Knudsen's First Cabinet

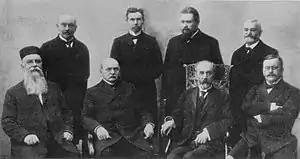
From left to tight: Karl Seip, Nils Claus Ihlen, Prime Minister Knudsen, Lars Abrahamsen, Hans Konrad Foosnæs, Wilhelm Christophersen, Haakon D. Lowzow and Johan Castberg

Knudsen's First Cabinet governed Norway between 19 March 1908 and 2 February 1910. It had the following composition: